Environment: real
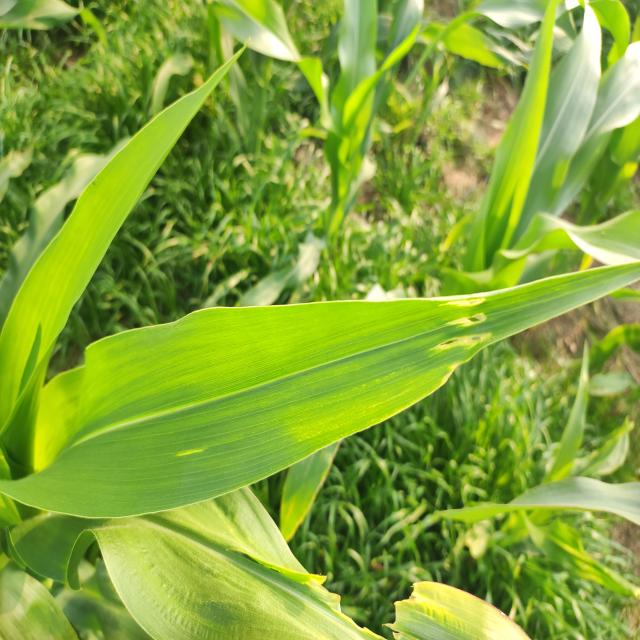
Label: fall_armyworm